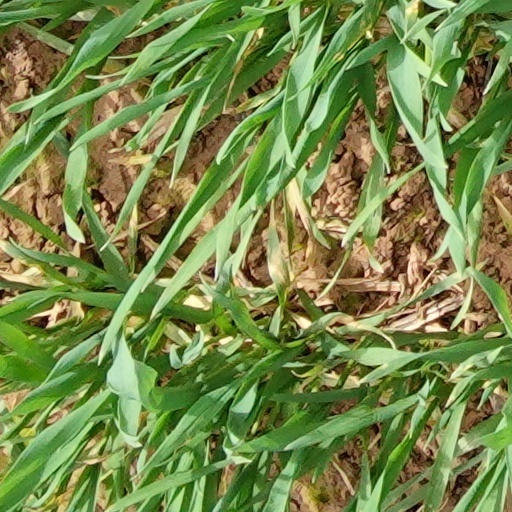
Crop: wheat